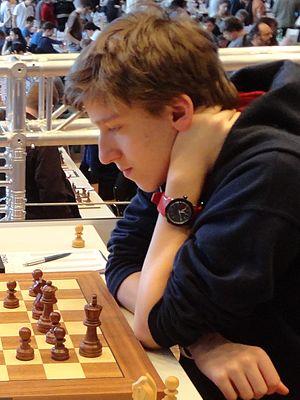
Benjámin Gledura est un joueur d'échecs hongrois né le 4 juillet 1999 à Eger.